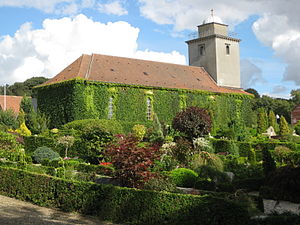
Hadstens historie / Sankt Pauls Kirke (1913-1919)
Sankt Pauls Kirke
Sct. Pauls Kirke i Hadsten.
Hadstens historie, som en samlet by, strækker sig kun 150 år tilbage. Det som vi i dag kender som Hadsten er flere små landsbyer, som i gennem årene er vokset sammen. Navnet Hadsten stammer fra Neder- og Over Hadsten, mens Vinterslev lå i den nordlige ende af det Hadsten, vi har i dag. Hadsten begyndte for alvor at udvikle sig ved tilkomsten af den østjyske længdebane i 1862, og Hadsten Station blev indviet.